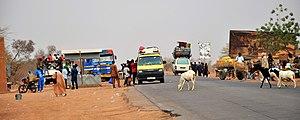
Point de contrôle le long de la Route Nationale No.1 au Niger au village de Kouré (région de Tillabéri, département de Kollo, commune de Kouré). Kouré est à environ 60 km au sud-est de la capitale Niamey.